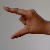
The image shows a hand gesture representing the letter 'Z' in Indian Sign Language.